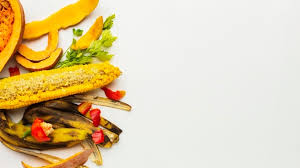
Label: trash